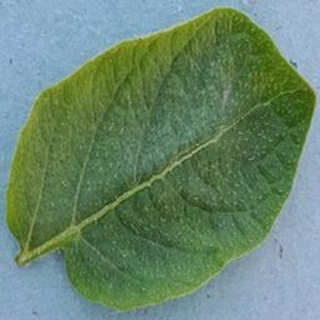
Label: healthy_potato